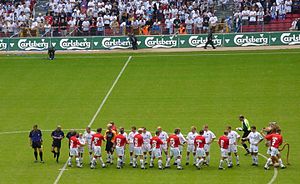
Vejle Boldklub / Historie / 1980’erne: Pokalerne hentes til Vejle
Vejle Boldklub i rødt og hvidt
Vejle Boldklub er en dansk fodboldklub fra Vejle, der spiller i den næstbedste danske fodboldrække, 1. division. Klubben blev grundlagt som cricketklub i 1891 og begyndte først som fodboldklub i 1902. I 1922 flyttede klubben ind på Vejle Stadion.